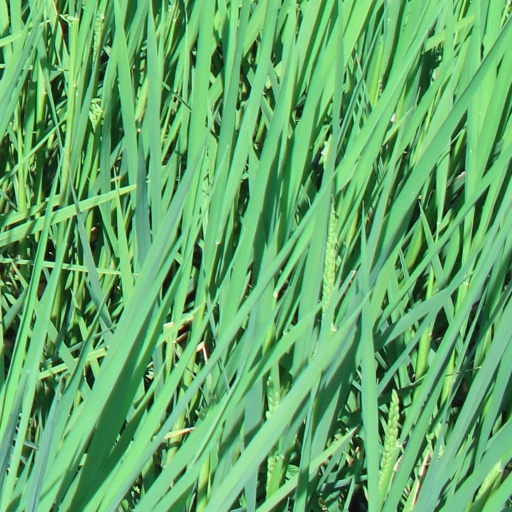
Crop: rice